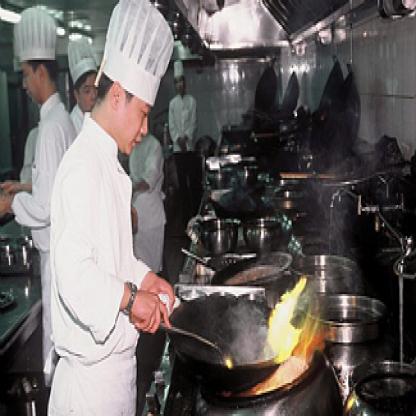
Scene: Indoor